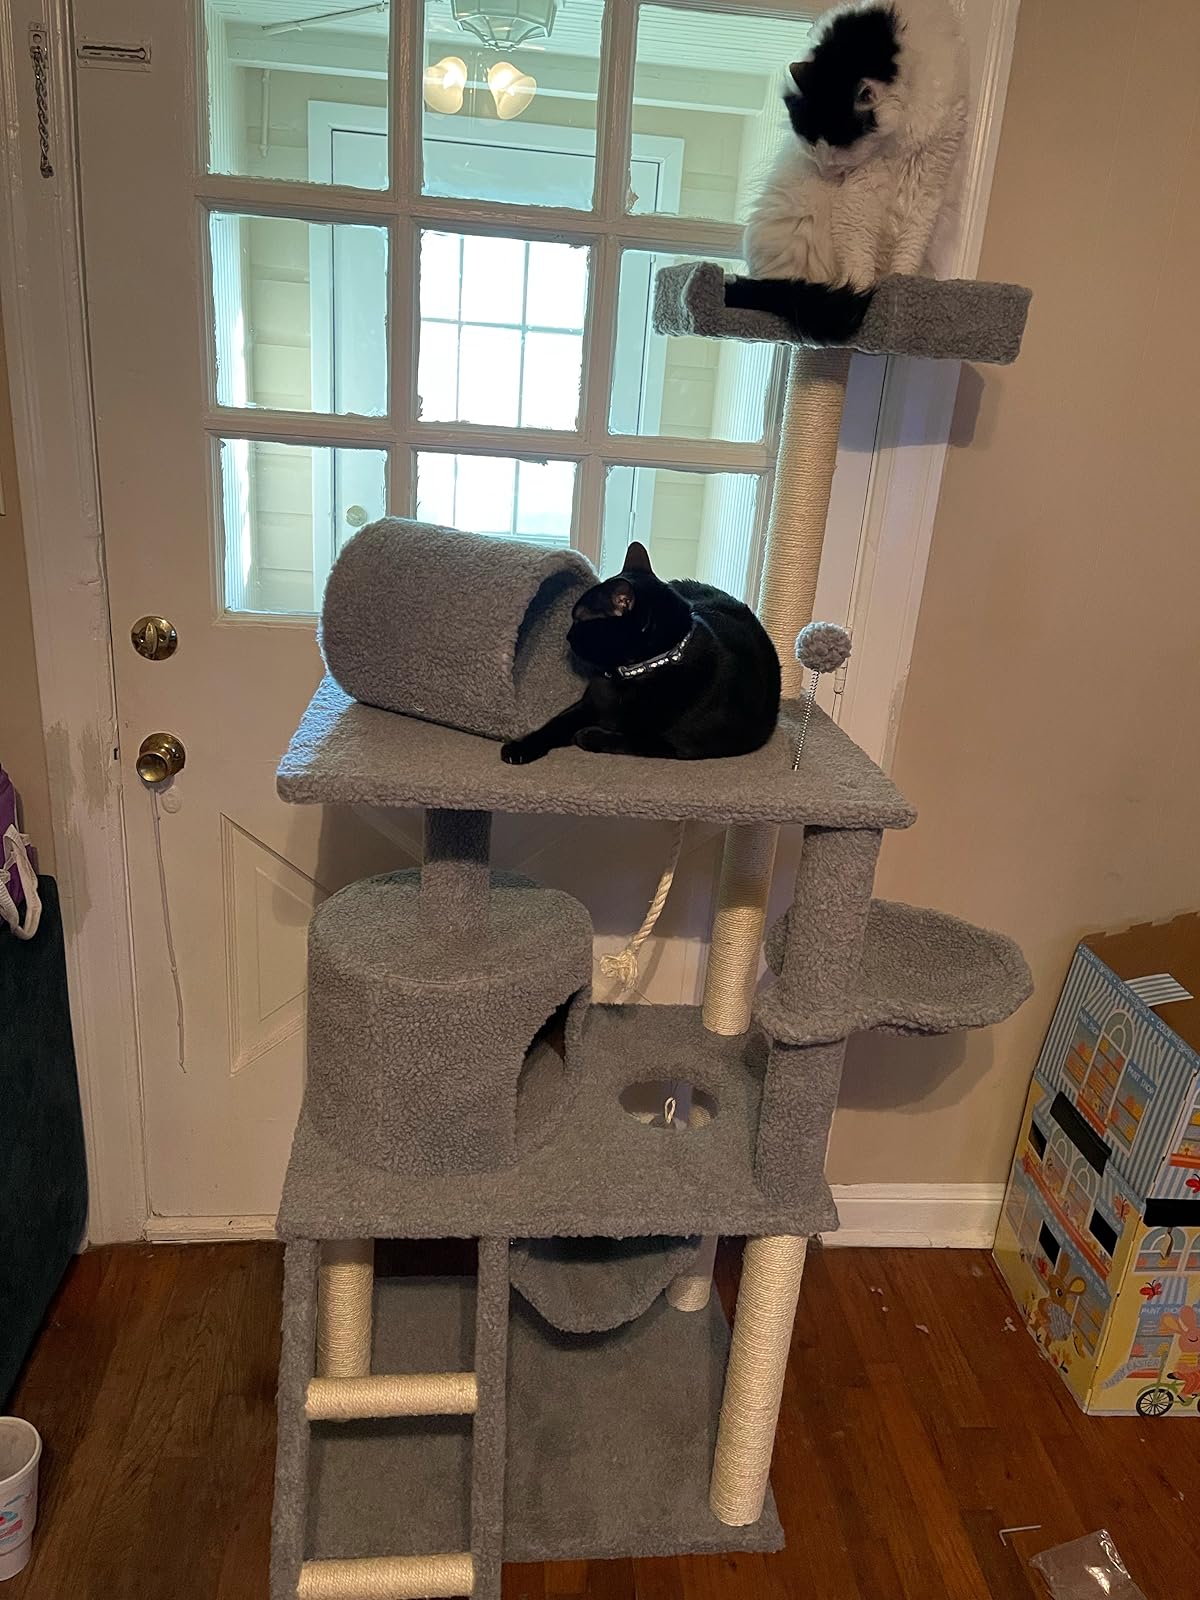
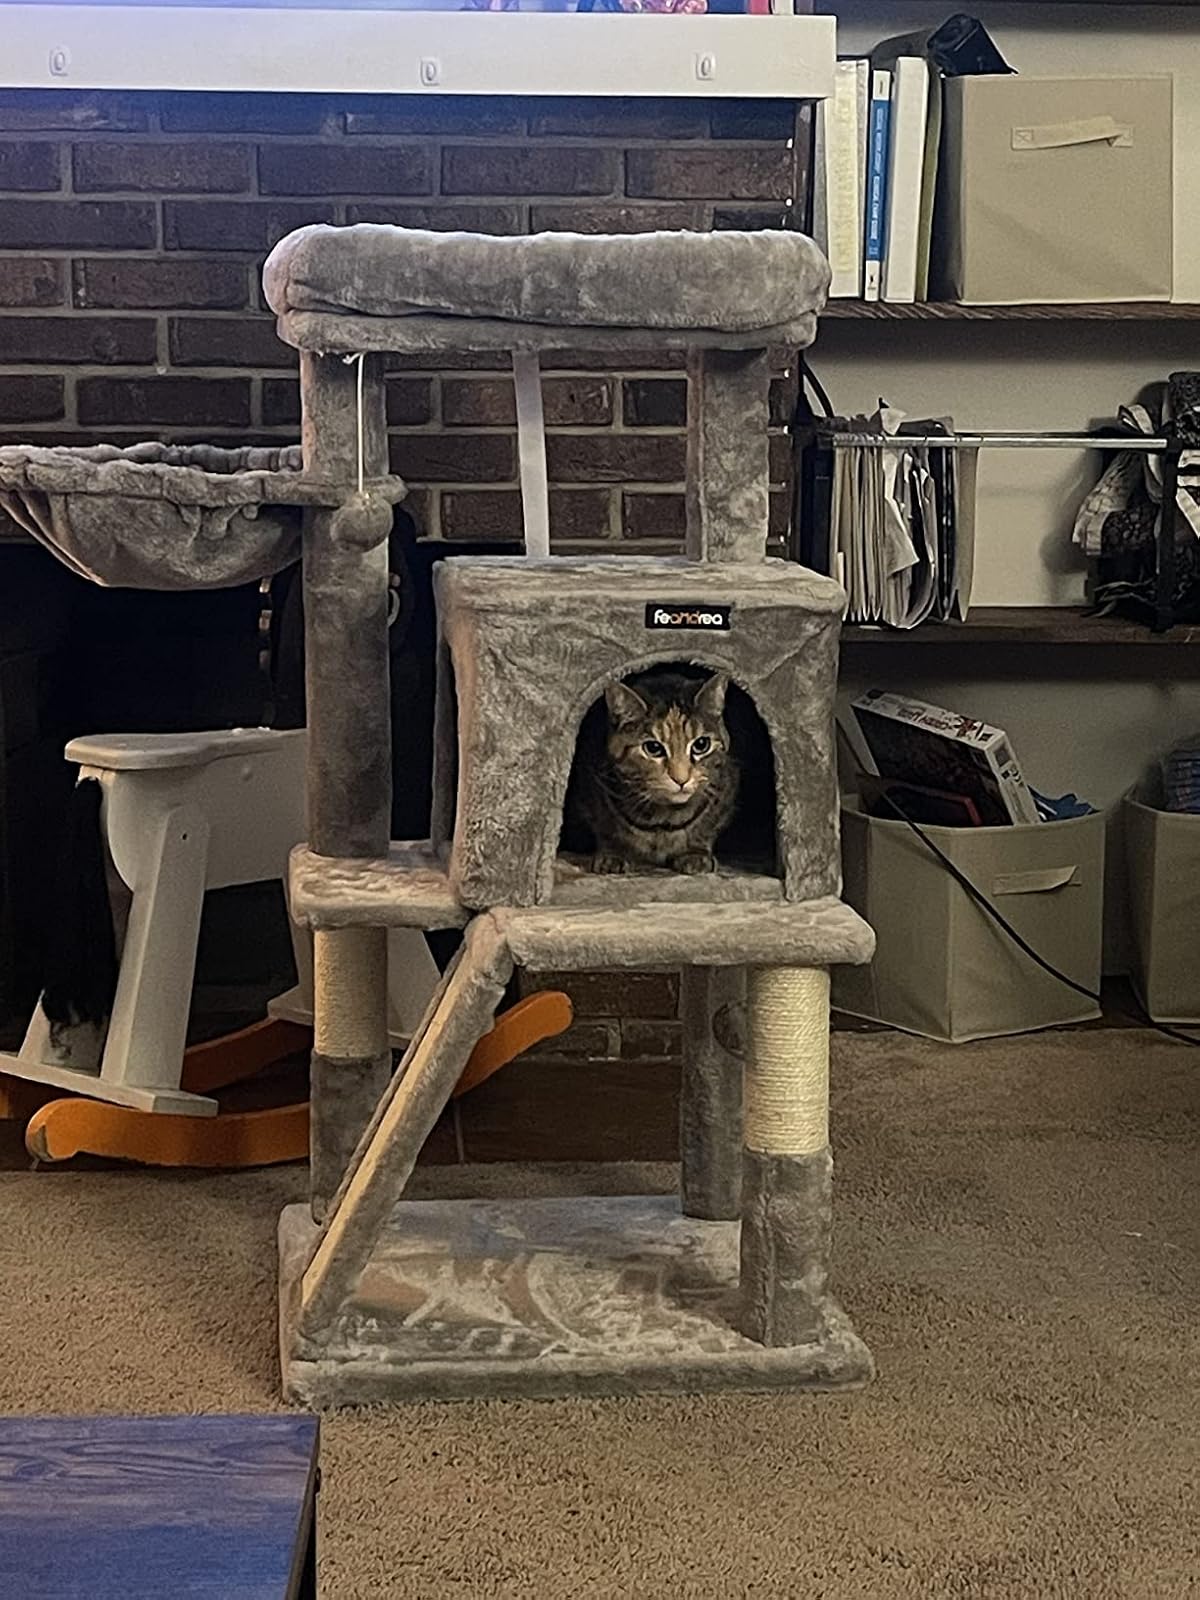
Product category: items_cat tree
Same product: no